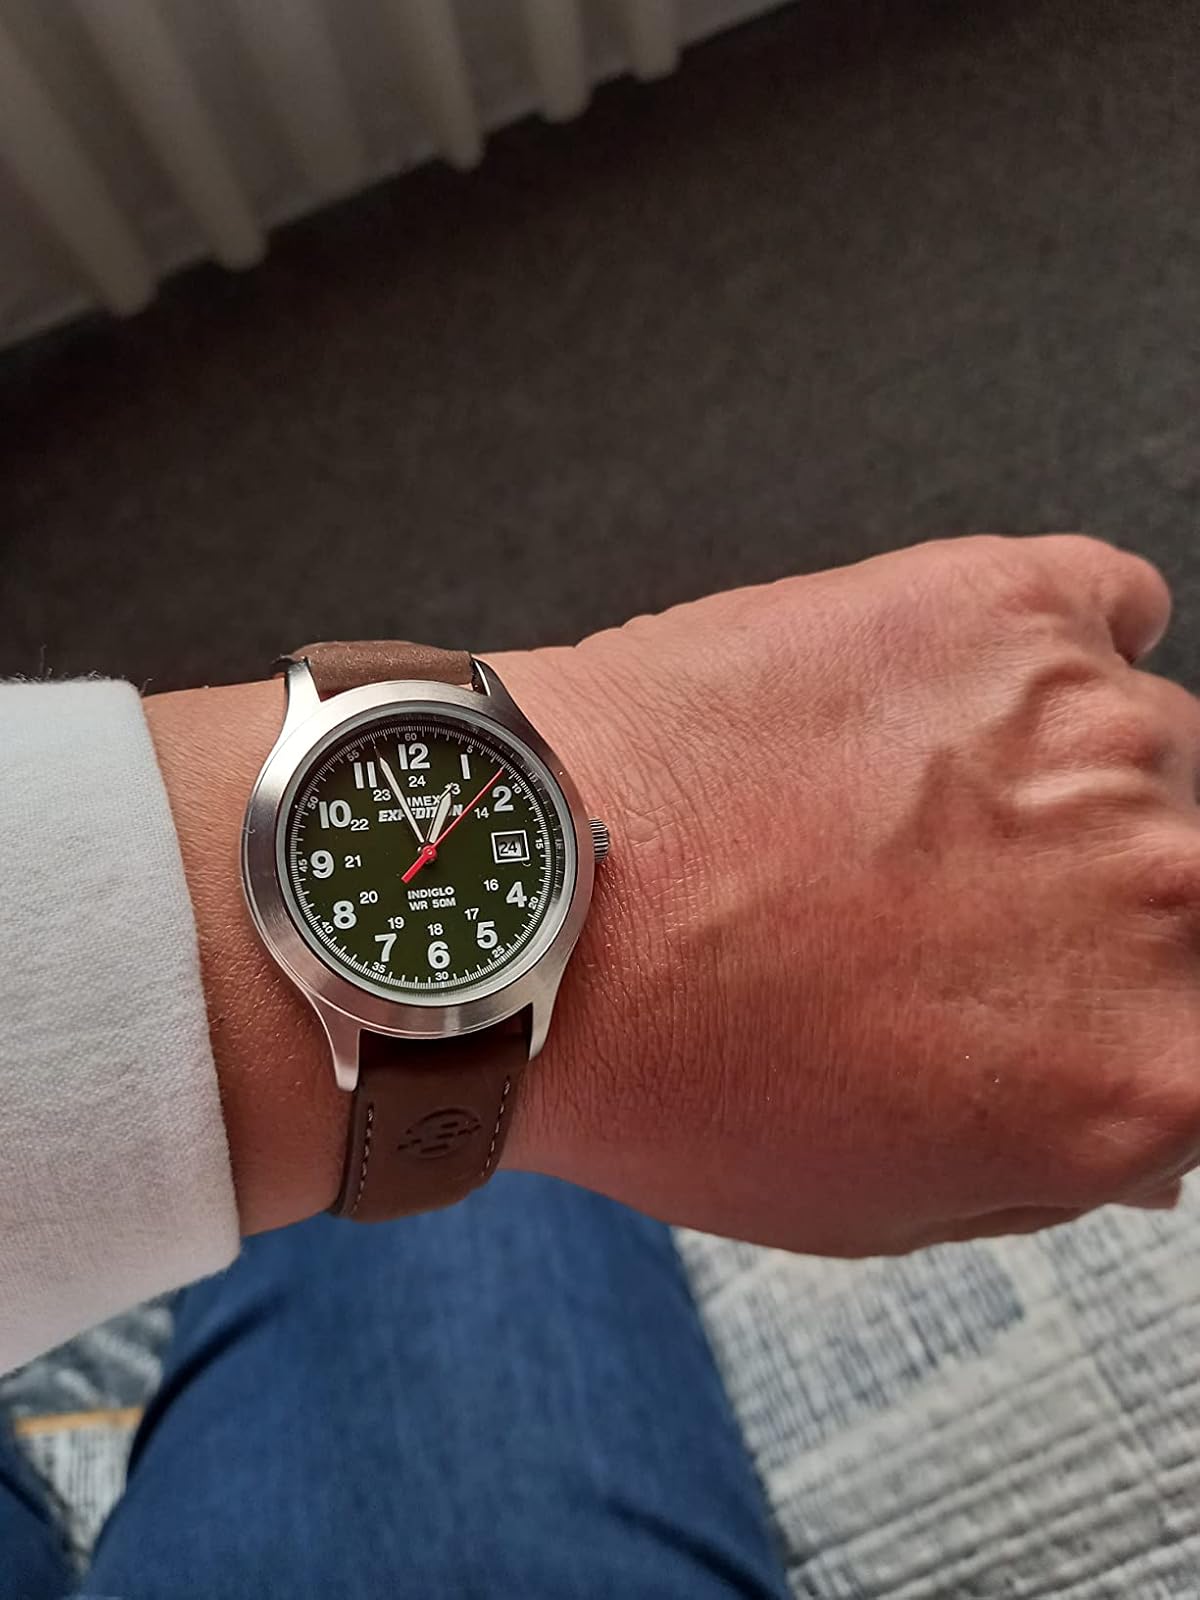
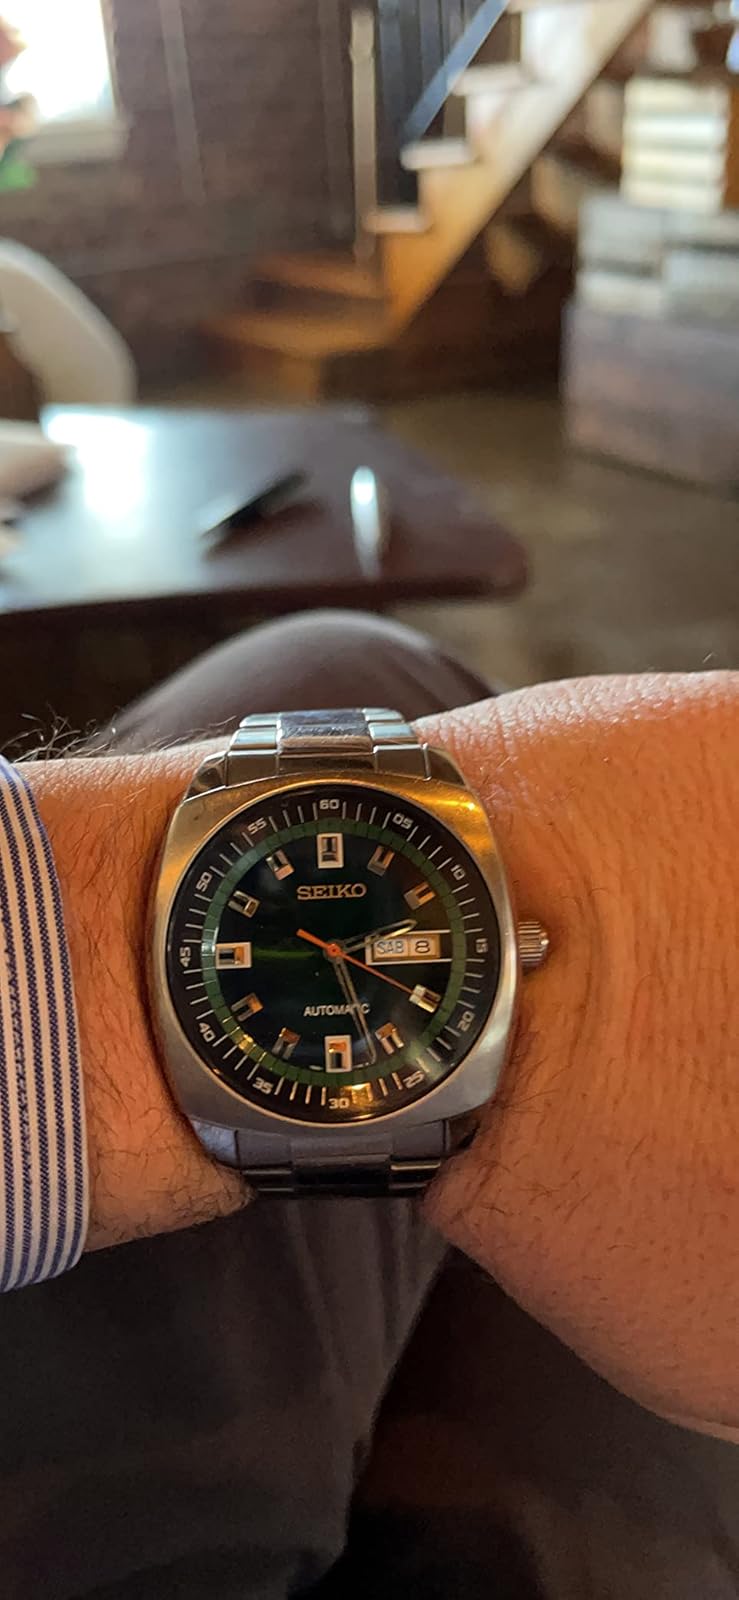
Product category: accessories_watch
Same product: no